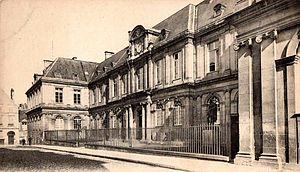
Palais des facultés de Caen, cour sur la rue Pasteur.
Le palais des facultés de Caen, appelé également grandes écoles, est un ancien bâtiment construit dans le centre-ville ancien de Caen au tournant des XVIIᵉ et XVIIIᵉ siècles pour abriter l'université de Caen. Agrandi au XIXᵉ et XXᵉ siècles, cet ensemble a été détruit lors de la bataille de Caen en 1944.
Le muséum d’histoire naturelle de Caen est un ancien musée d'histoire naturelle situé à Caen, dans le département du Calvados et la région de Normandie.